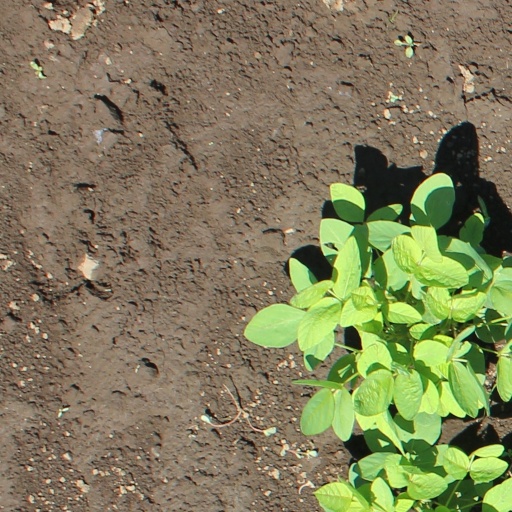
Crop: soybean